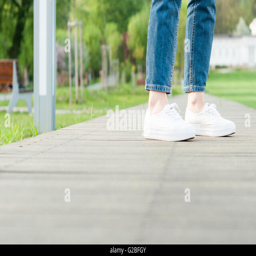
woman feet with jeans and white casual shoes in closeup walking in the park